Madison de Rozario

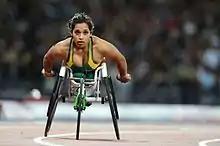
De Rozario at the 2012 London Paralympics

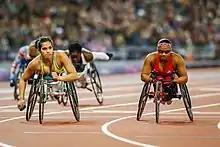
De Rozario at the 2012 London Paralympics

At the 2018 Commonwealth Games on the Gold Coast, Queensland, de Rozario won gold medals in the Women's 1500m T54 and Women's Marathon T54.